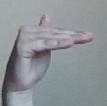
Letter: khaa